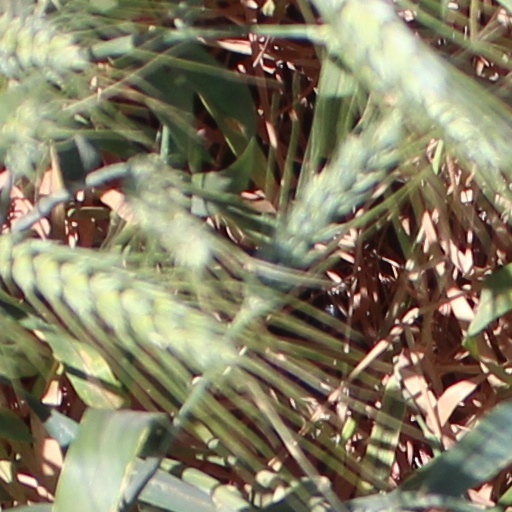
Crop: wheat